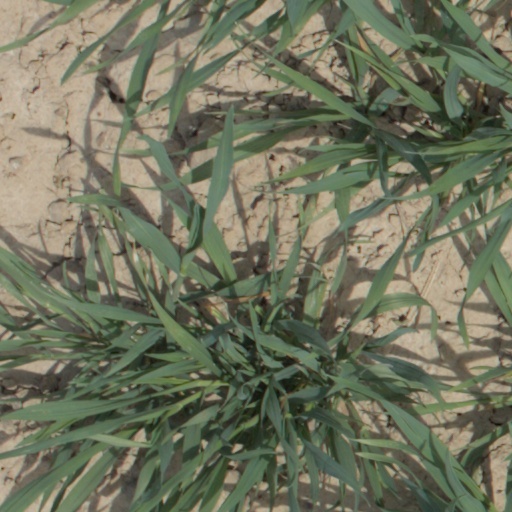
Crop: wheat